Cattle wagon

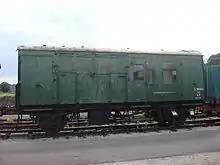
BR Horse box S96403

As horse racing became a serious business based on science from the 17th century onwards, transport of racehorses became a lucrative business. Having started using slow horse-drawn carts on muddy roads, in the late 19th century railways became a viable option for shipping racehorses quickly over longer distances. It also meant that racehorses could attend more meetings in better condition. However, railway companies used the same open and roughly built wagons for shipping racehorses that they used for cattle. In 1905, former president of the Royal College of Veterinary Surgeons J Wortley Axe wrote that loud conditions on board and short tethers used to restrain the animals seemed intentionally designed to spook horses. Hence the stables and railway companies introduced the protective leg wraps, shipping blankets, and head bumpers which are common today.